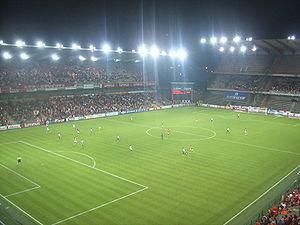
L'UN Käerjéng est un club luxembourgeois de football basé à Bascharage, dans le Canton de Capellen.
Lors de la saison 2007-2008, le Standard de Liège évolue en Jupiler League et participe à la Coupe de l'UEFA et à la Coupe Cofidis, entraîné par Michel Preud'homme. Au terme de la saison, le Standard a remporté le championnat, qu'il n'avait plus remporté depuis 25 ans.